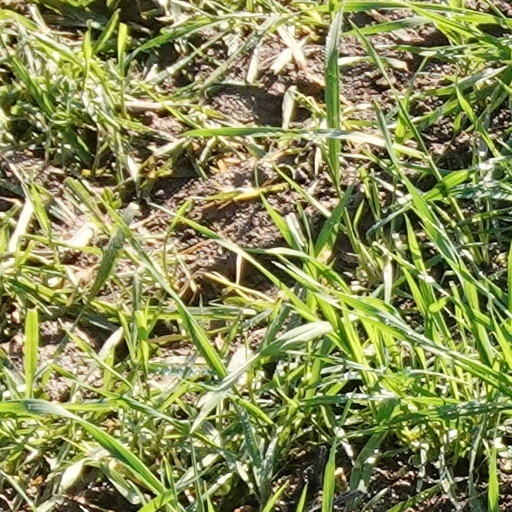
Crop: wheat